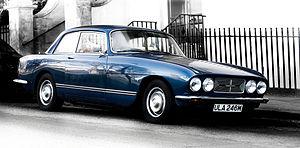
La Bristol 411 est une automobile construite par le fabricant anglais Bristol Cars entre 1969 et 1976. C'était la cinquième série de modèles Bristol à utiliser le moteur Chrysler-V8. La voiture a été jugée « excellente du point de vue confort, performances et manipulation » par la presse spécialisée.